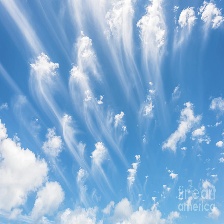
Cloud type: Cirrus